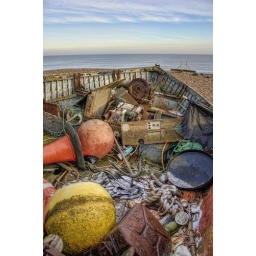
This boat seems to be used to keep the beach clean. A real mish mash of stuff in there.